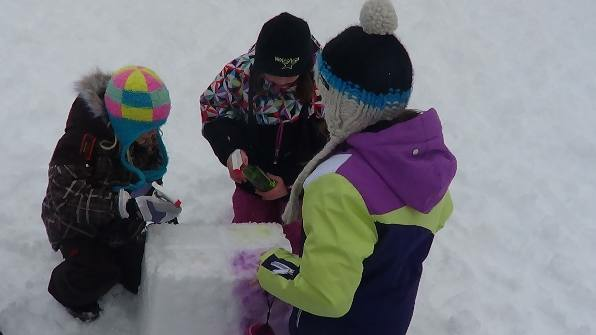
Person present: Yes